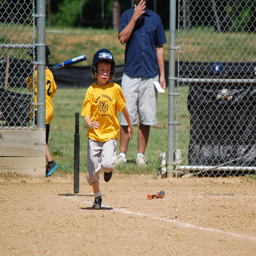
a small boy wearing a baseball uniform runs through a gate, preparing to play baseball
A little boy running the bases at a little league game.
a young boy in a baseball uniform running into a baseball field
Little boys playing T-ball and a man watching them.
a young baseball player running on a base path